Ultra Galaxy Mega Monster Battle: Never Ending Odyssey

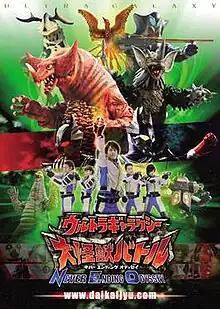
Promotional poster

is the second season and the 24th entry in the Tsuburaya's long-running Ultra Series. Like its predecessor "Ultra Galaxy Mega Monster Battle", "NEO" is a pay-per-view service. The first episode was distributed for free online on December 12, 2008, and remained available until January 31, 2009. The show was broadcast on BS11 beginning December 20, 2008. The series was followed by , a non-canon morning exercise program for children starring Shota Minami. Mega Monster Battle Gymnastics also had a touring stage show with dancing and exercises set to music and starring Shota Minami, with cameo appearances by Hiroyuki Konishi and Saki Kamiryo.